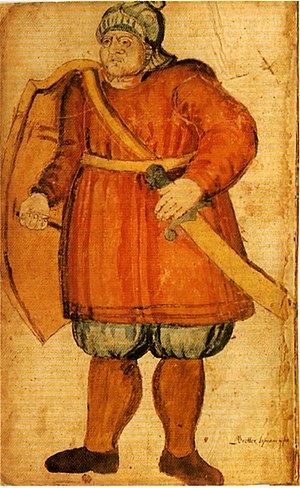
Islændingesagaerne
Afbildning af Grettir, der er klar til kamp, fra et islandsk manuskript fra 1600-tallet.
Islændingesagaerne, også kendt som familiesagaerne, er en række fortællinger, der hovedsageligt er baseret på historiske begivenheder, der primært fandt sted på Island fra 800-tallet og frem til begyndelsen af 1000-tallet, som også kaldes sagatiden. De er de bedste kendte eksempler på islandsk litteratur.